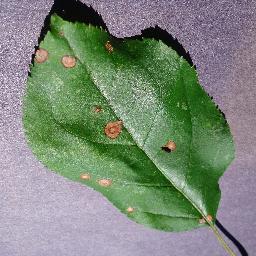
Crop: apple
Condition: black_rot